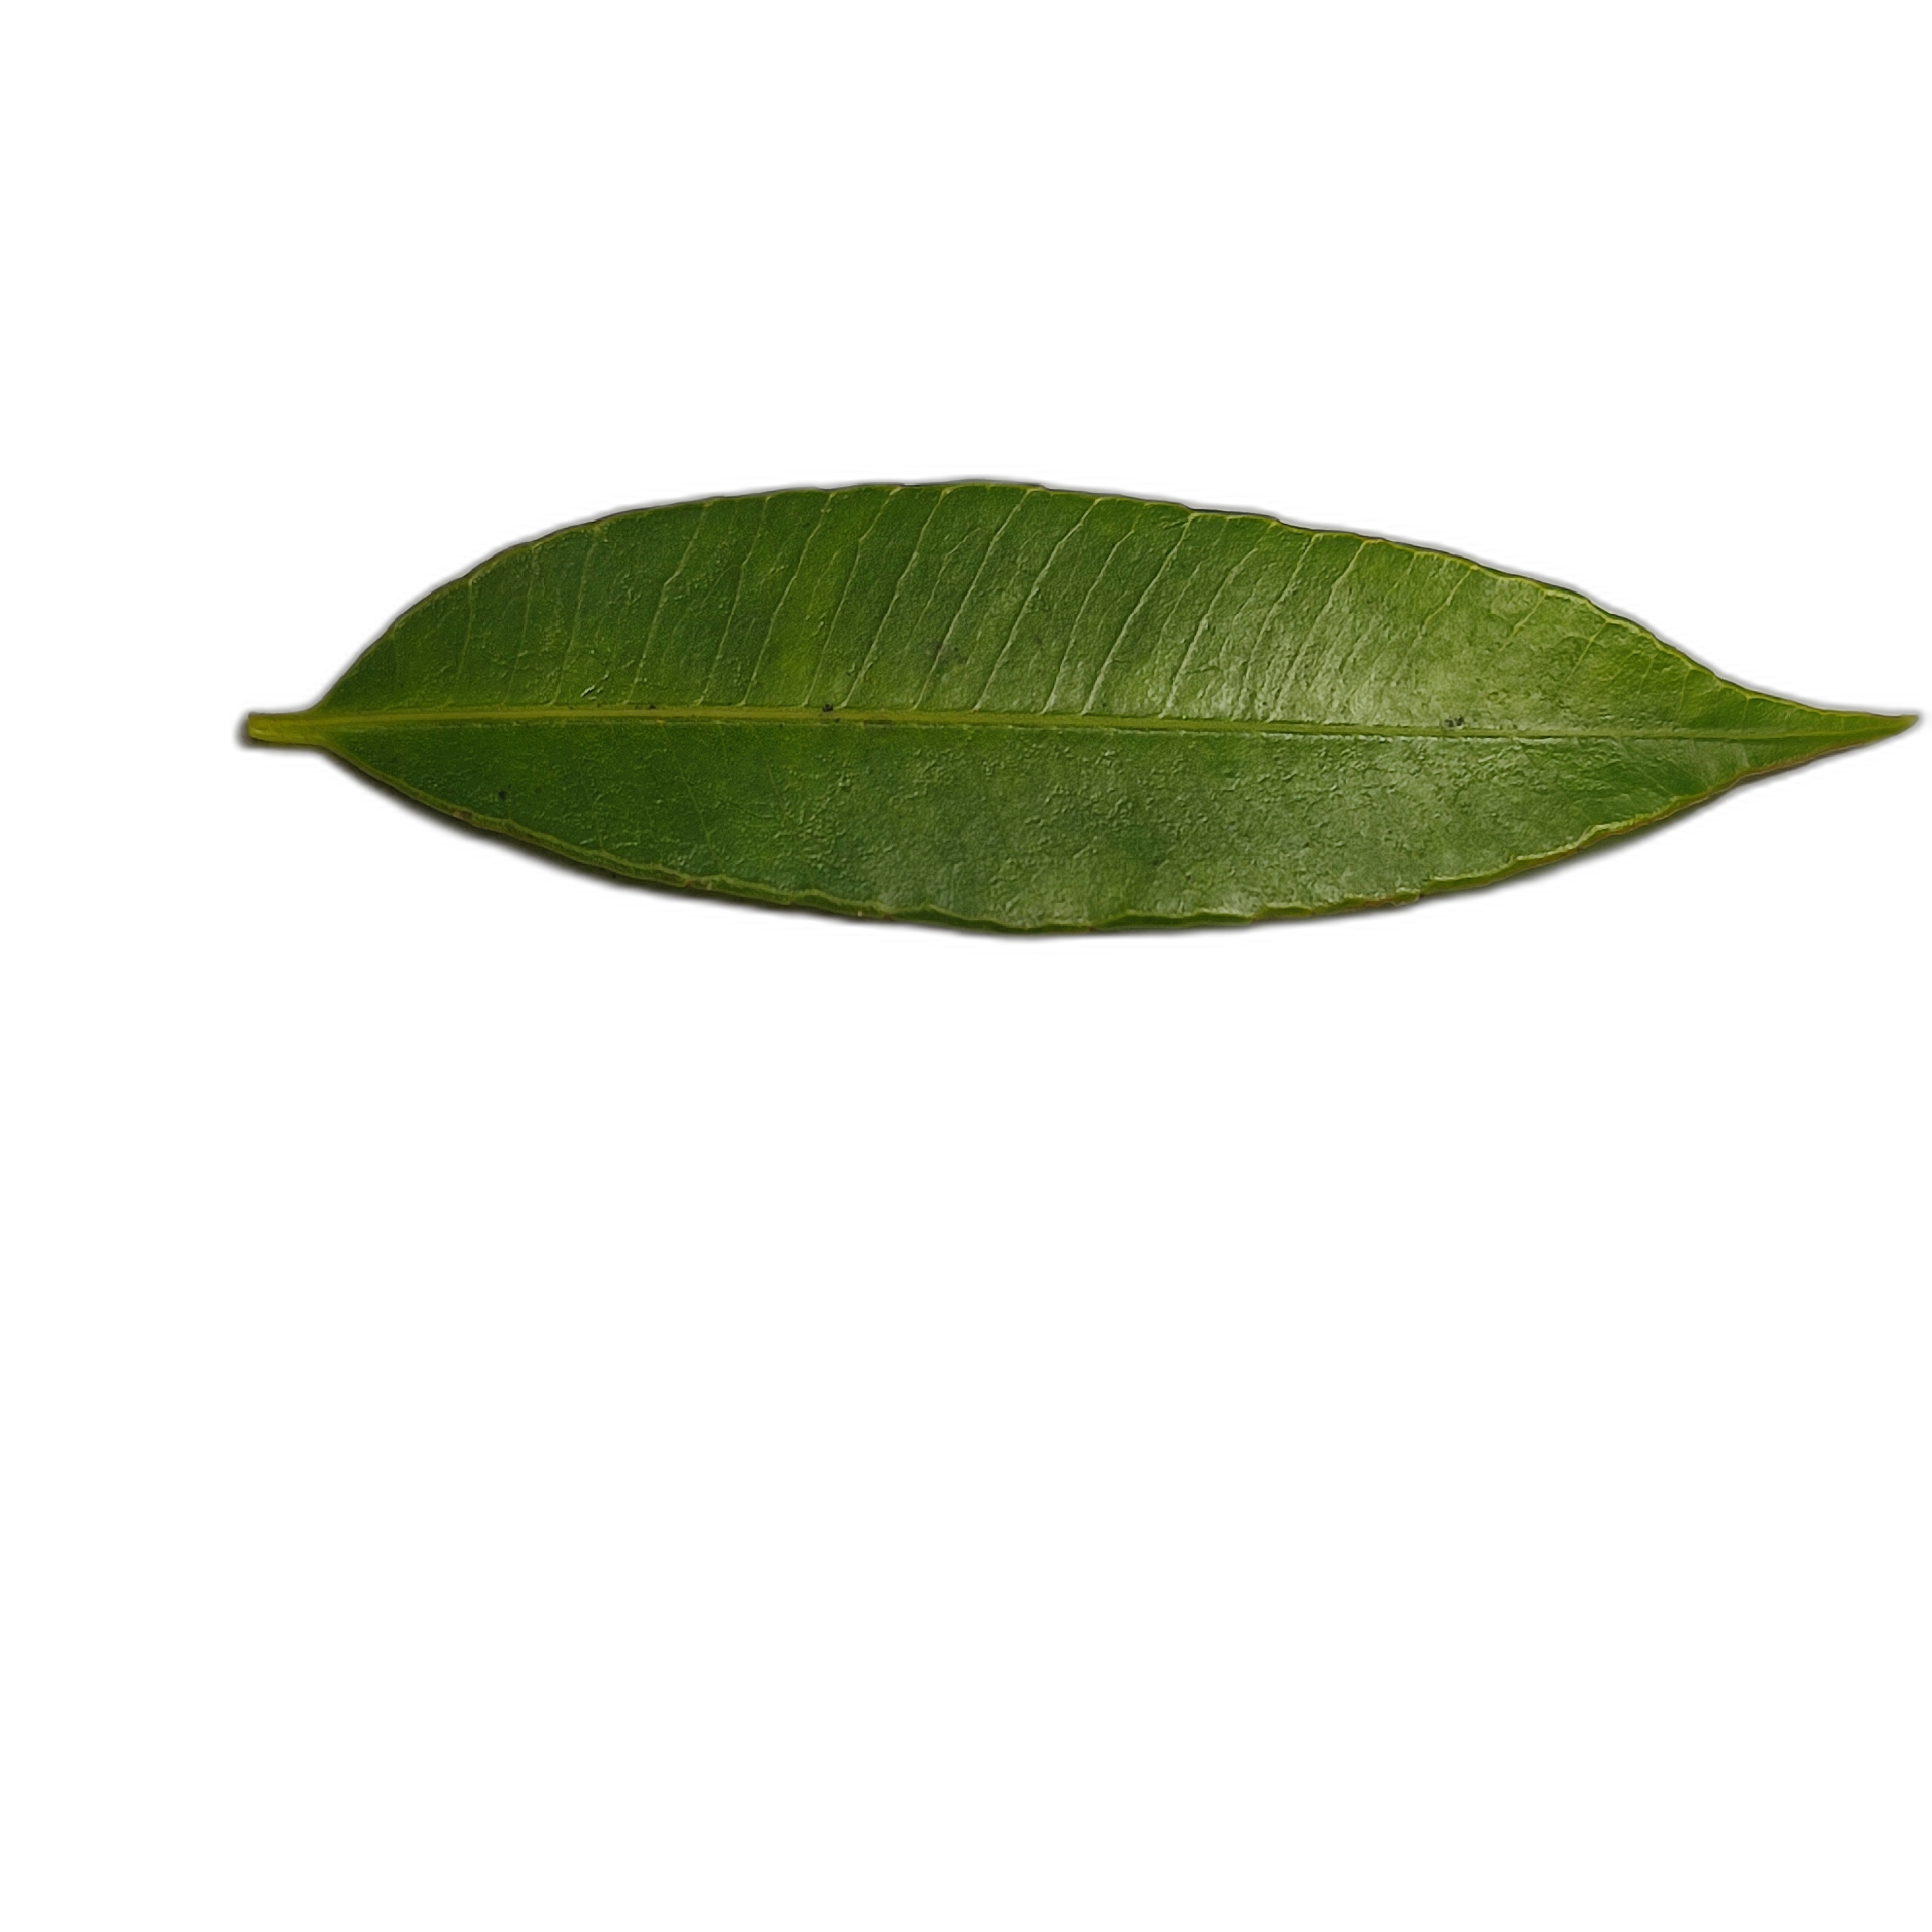
Label: healthy